Complex post-traumatic stress disorder

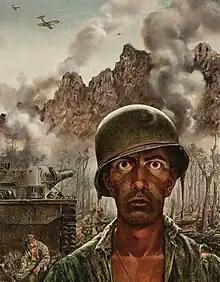
War artist Thomas Lea's 1944 painting "The Two-Thousand Yard Stare" represents a soldier experiencing dissociation due to a traumatic war.

In the ICD-11 classification, C-PTSD is a category of post-traumatic stress disorder (PTSD) with three additional clusters of significant symptoms: emotional dysregulation, negative self-beliefs (e.g., shame, guilt, failure for wrong reasons), and interpersonal difficulties. C-PTSD's symptoms include prolonged feelings of terror, worthlessness, helplessness, distortions in identity or sense of self, and hypervigilance. Although early descriptions of C-PTSD specified the type of trauma (i.e., prolonged, repetitive), in the ICD-11 there is no requirement of a specific trauma type.